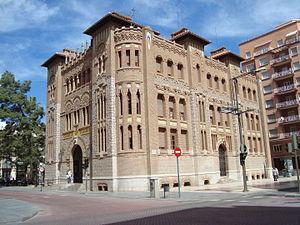
Castelló de la Plana, est une commune d'Espagne, de la province de Castelló, située dans la Communauté valencienne. Elle est située dans la comarque de Plana Alta et dans la zone à prédominance linguistique valencienne. Elle est le chef-lieu de la province de Castelló qui se trouve au sud de la province de Tarragone, à l'est de la province de Teruel et au nord de la province de Valence.